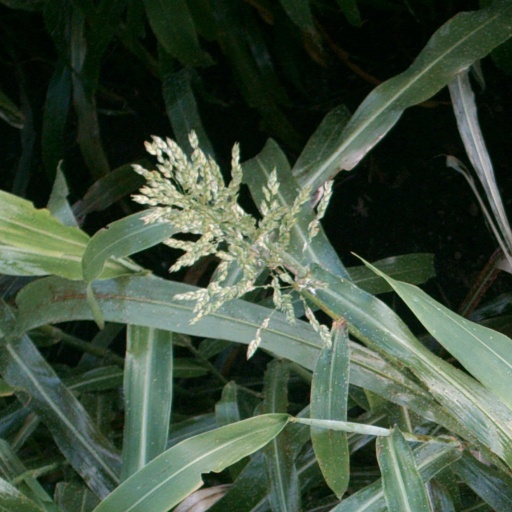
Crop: sorghum